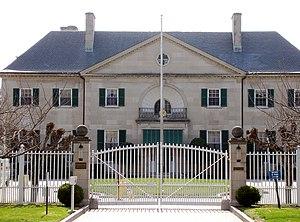
L'ambassade du Japon aux États-Unis est la représentation diplomatique du Japon auprès des États-Unis. Elle est située au 2520 Massachusetts Avenue à Washington, D.C., la capitale du pays, et son ambassadeur est, depuis 2012, Kenichirō Sasae.